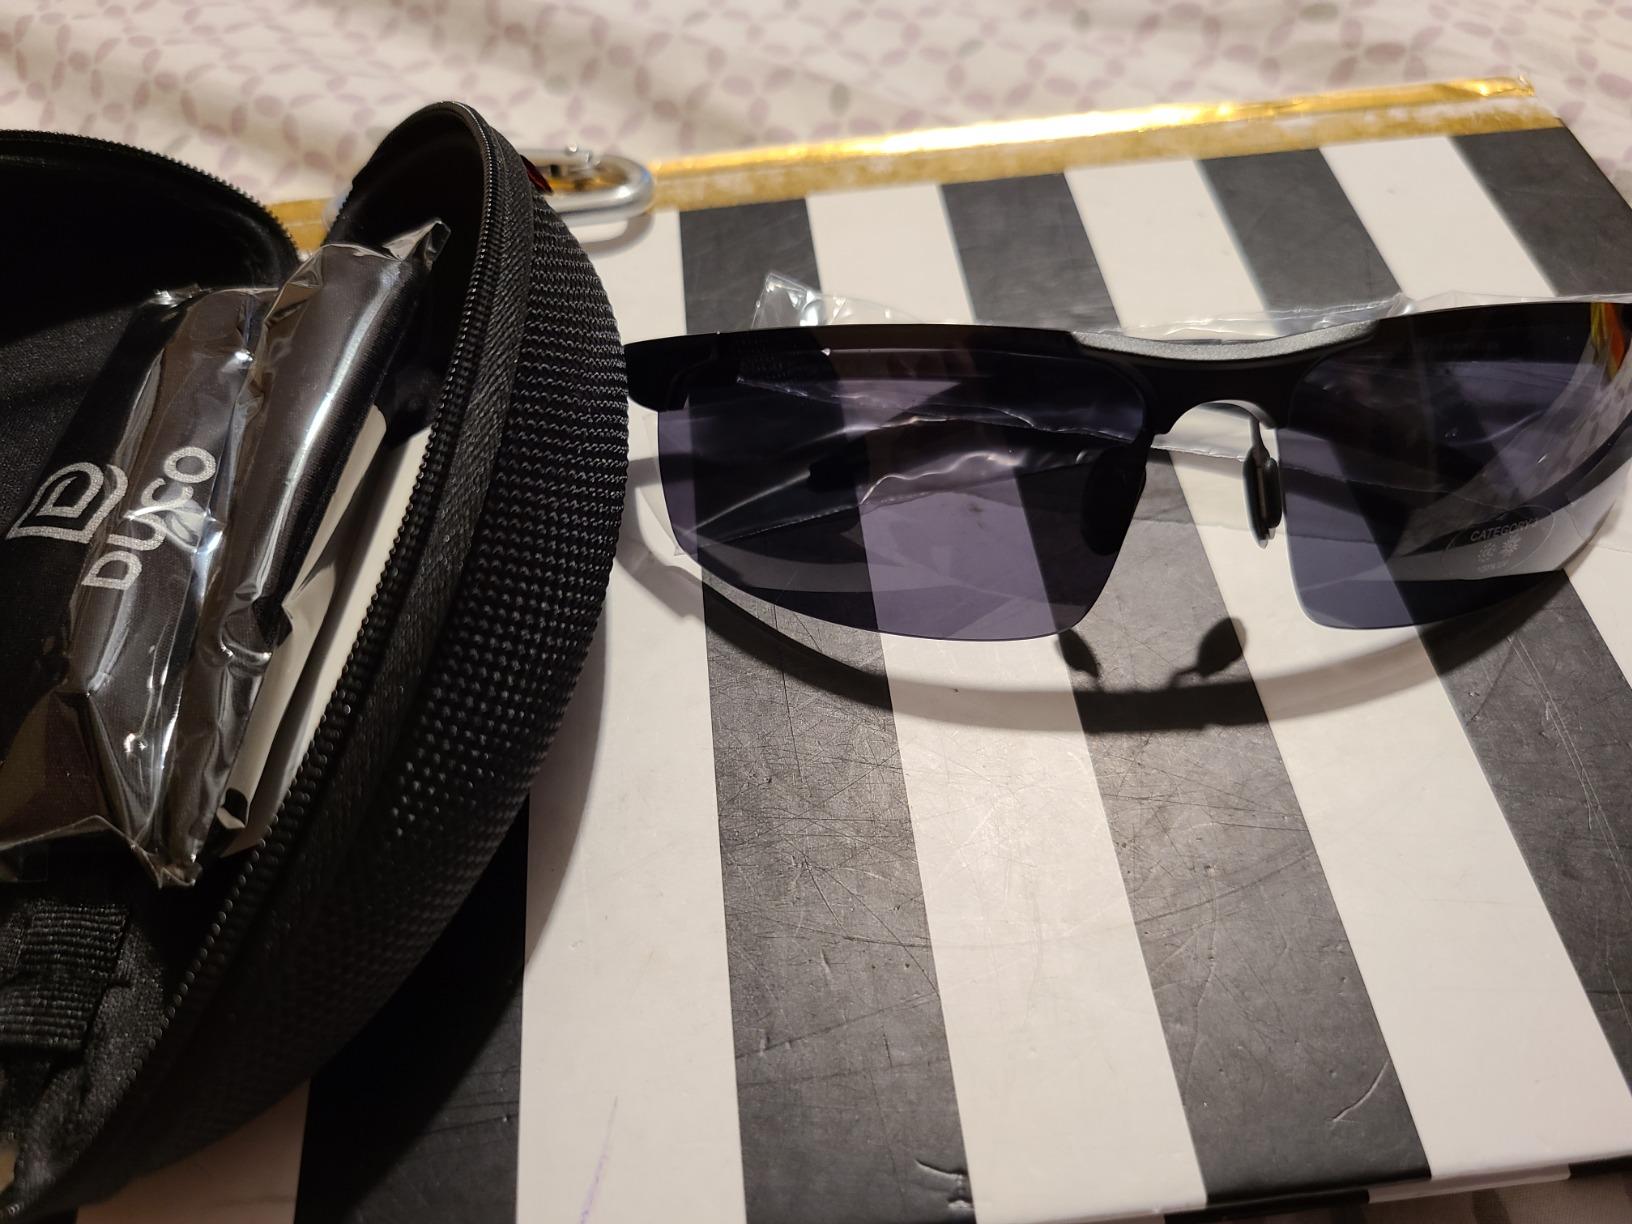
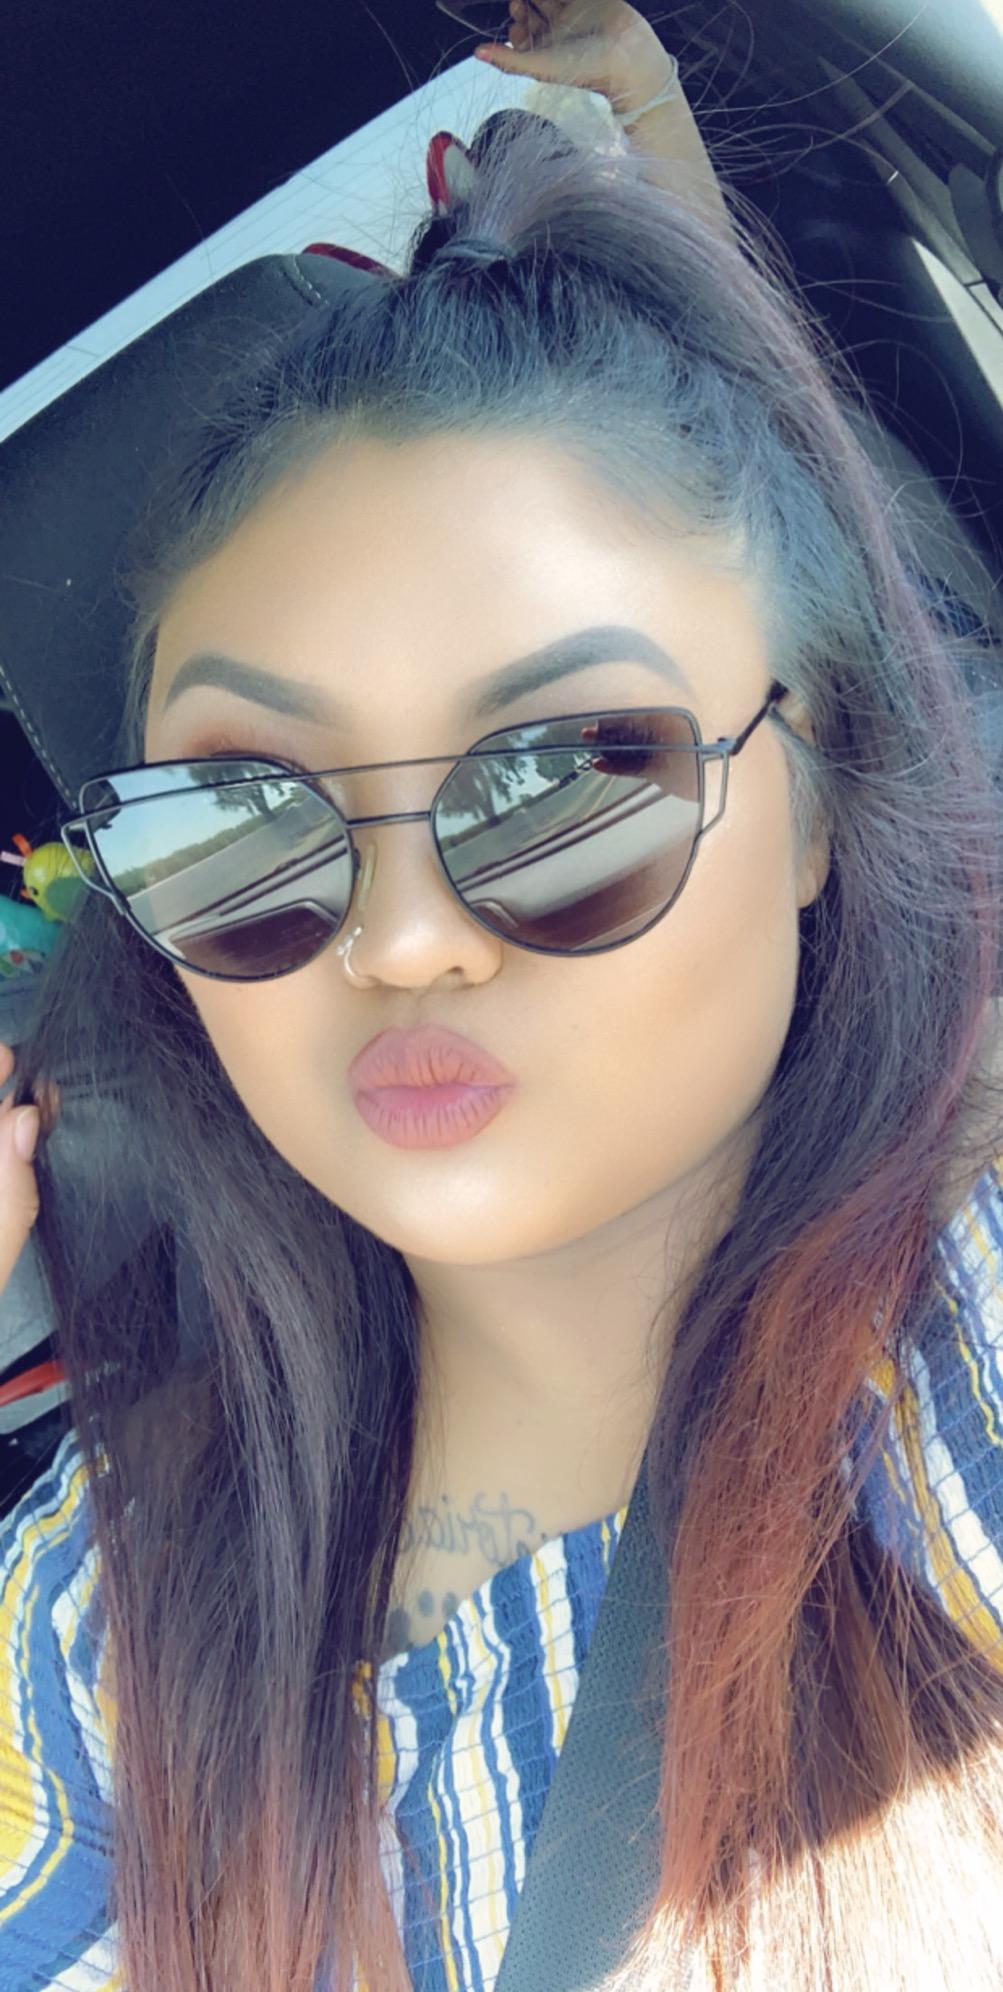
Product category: accessories_sunglasses
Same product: no